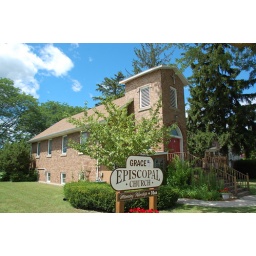
This small church is located across the street from the Arenac County Building in Standish, Michigan.